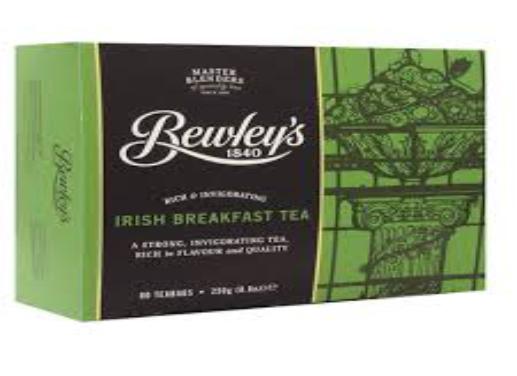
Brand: Bewley's
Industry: Food